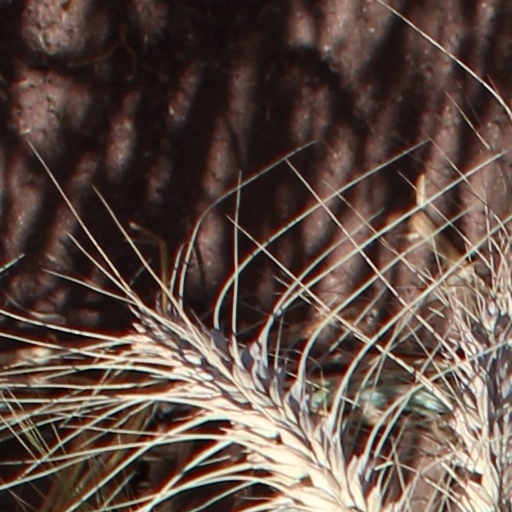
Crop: wheat